Alessandro Petacchi

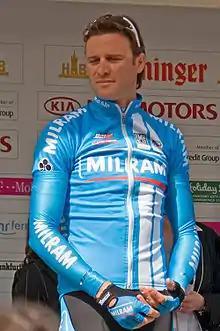
Petacchi at the 2006 Rund um den Henninger Turm

In July 2005, Petacchi announced that, following the decision to disband , he would join for the 2006 season. In August, sprinter rival Erik Zabel also joined the team, which fused with to become .